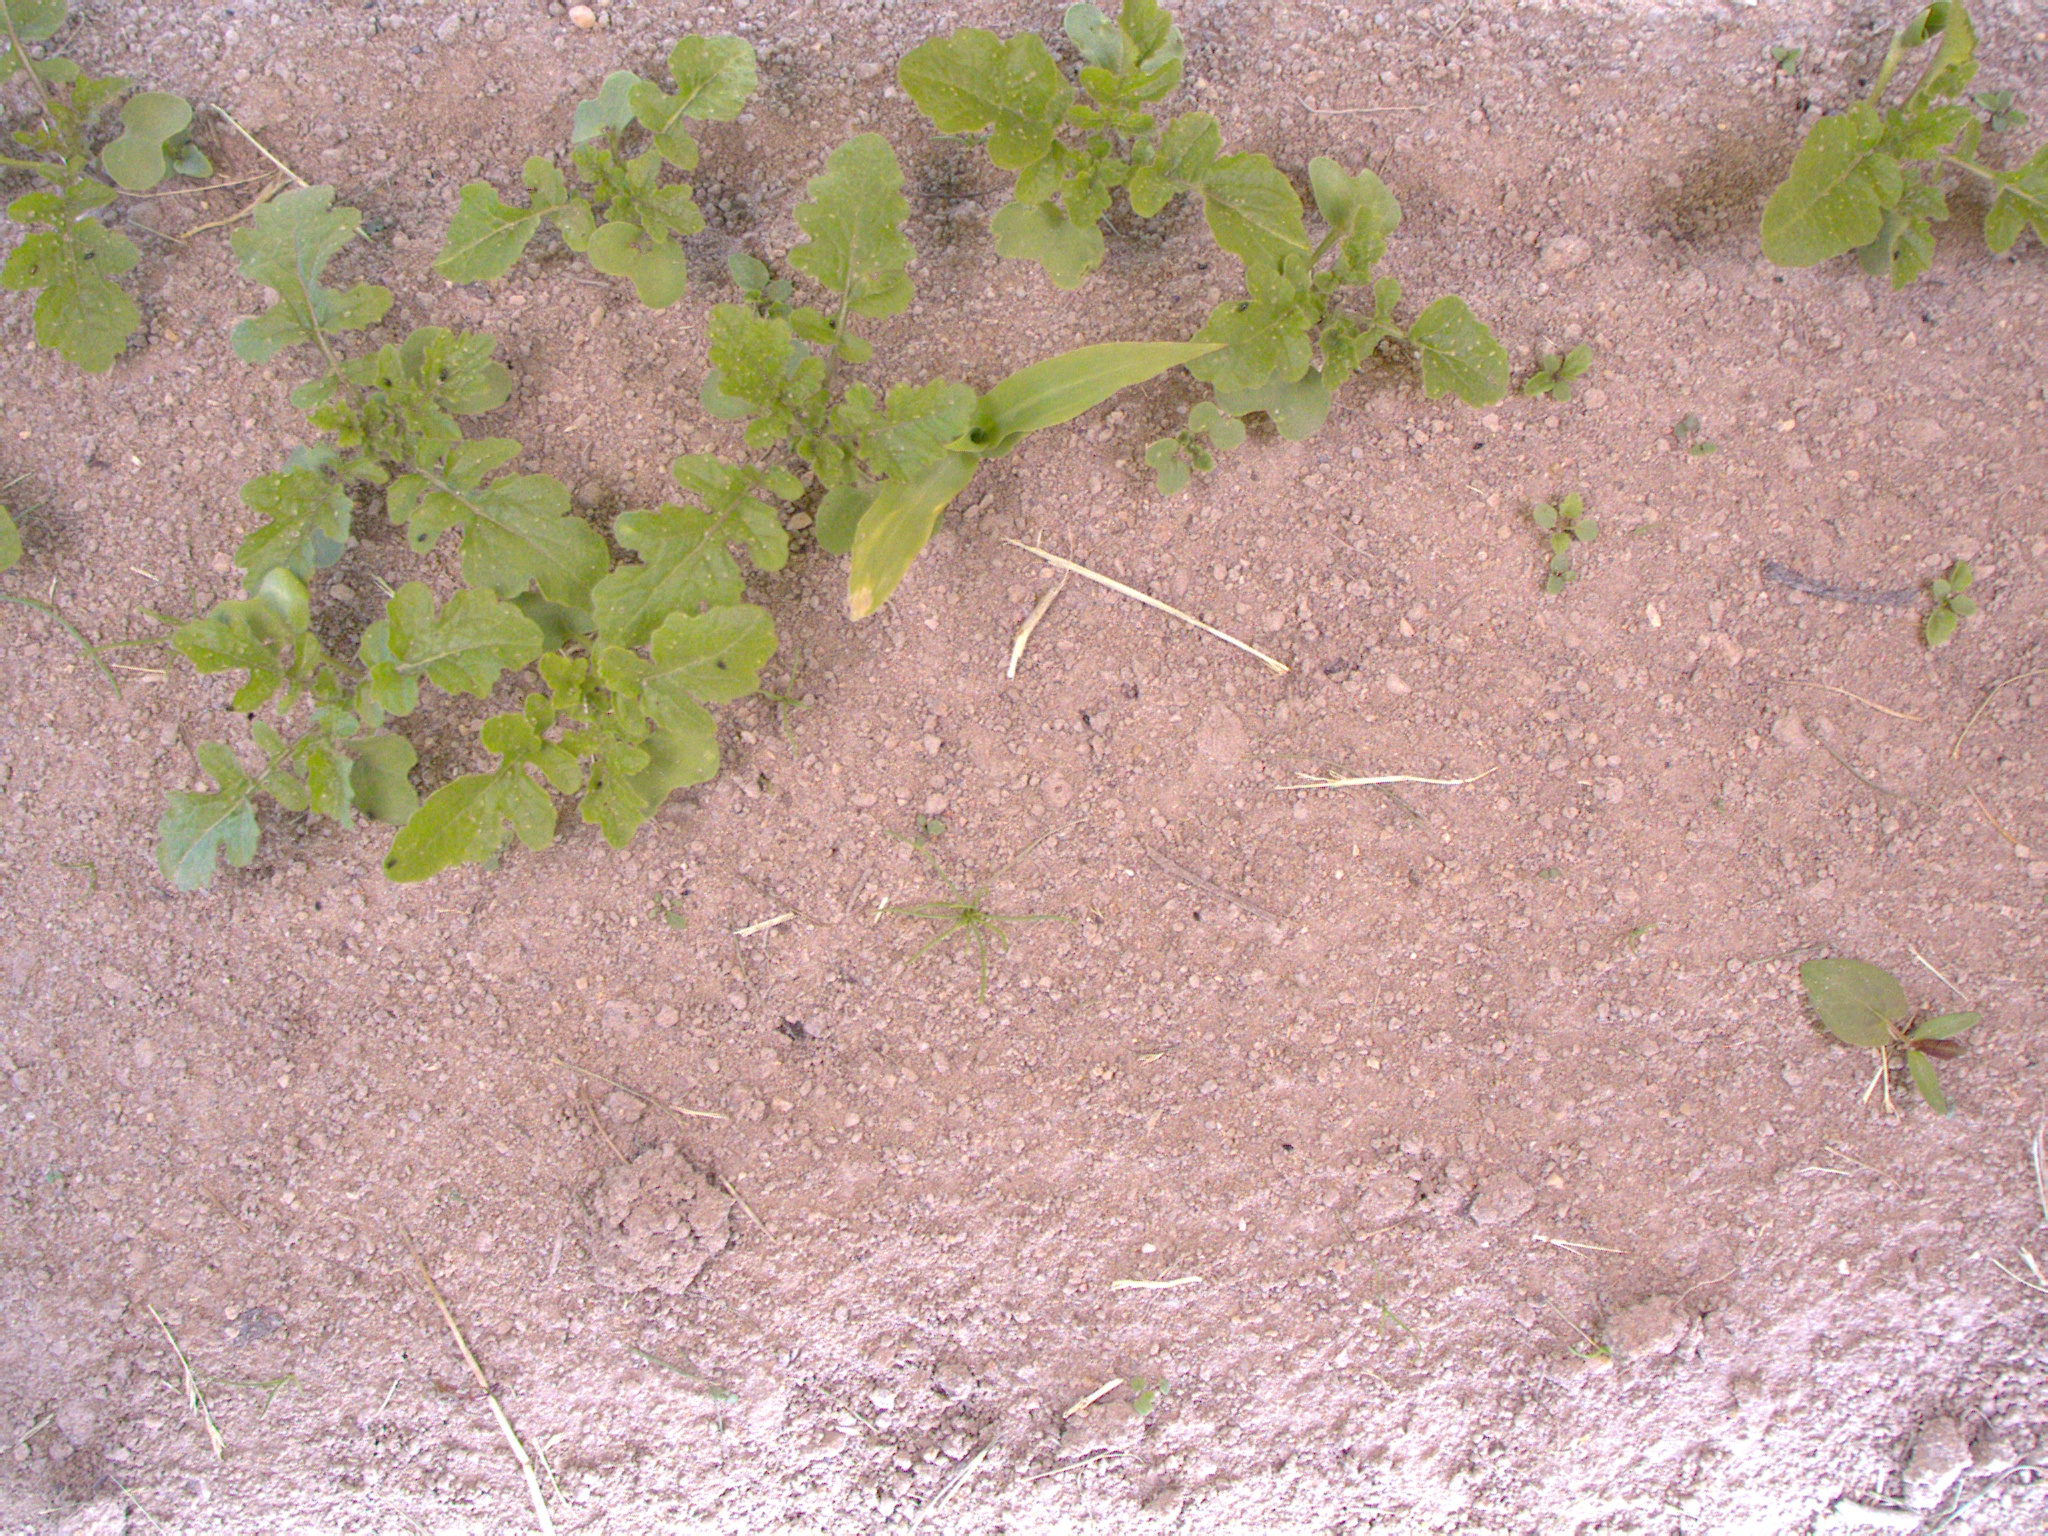
Crop: maize
Objects: maize, stem_maize